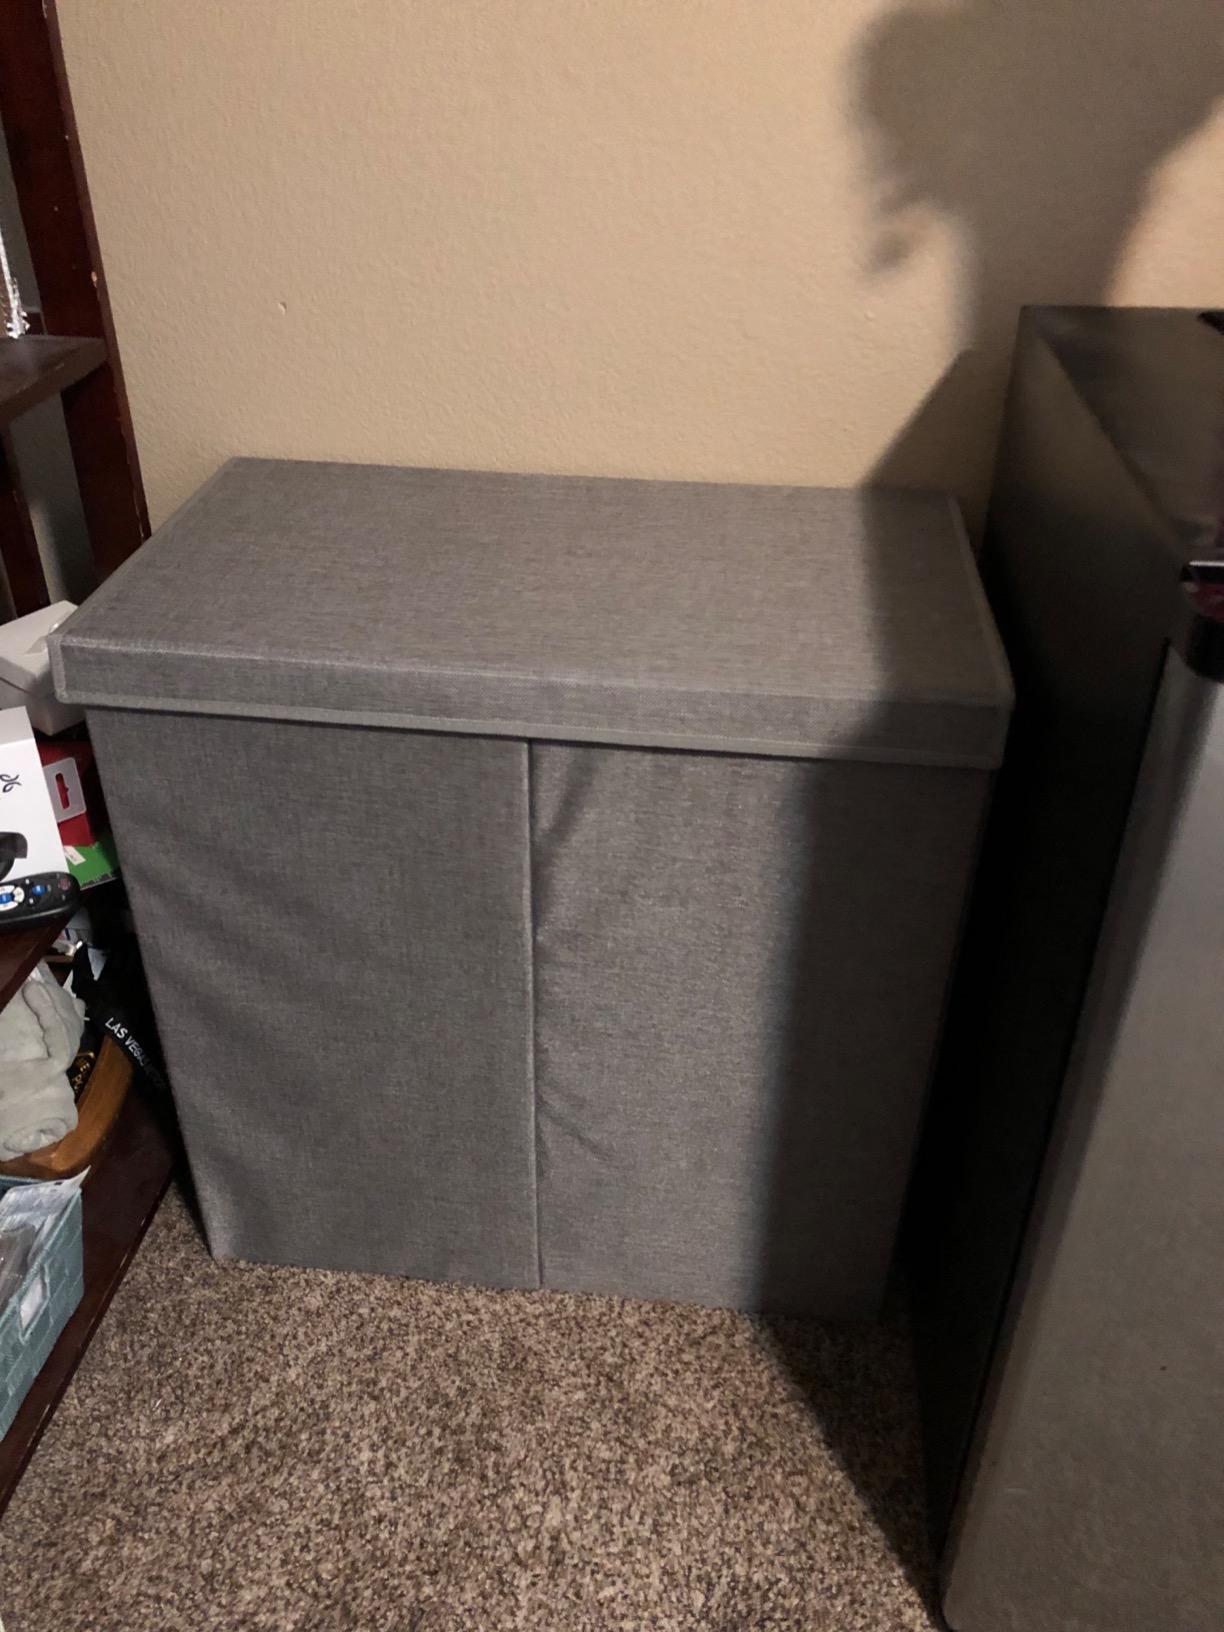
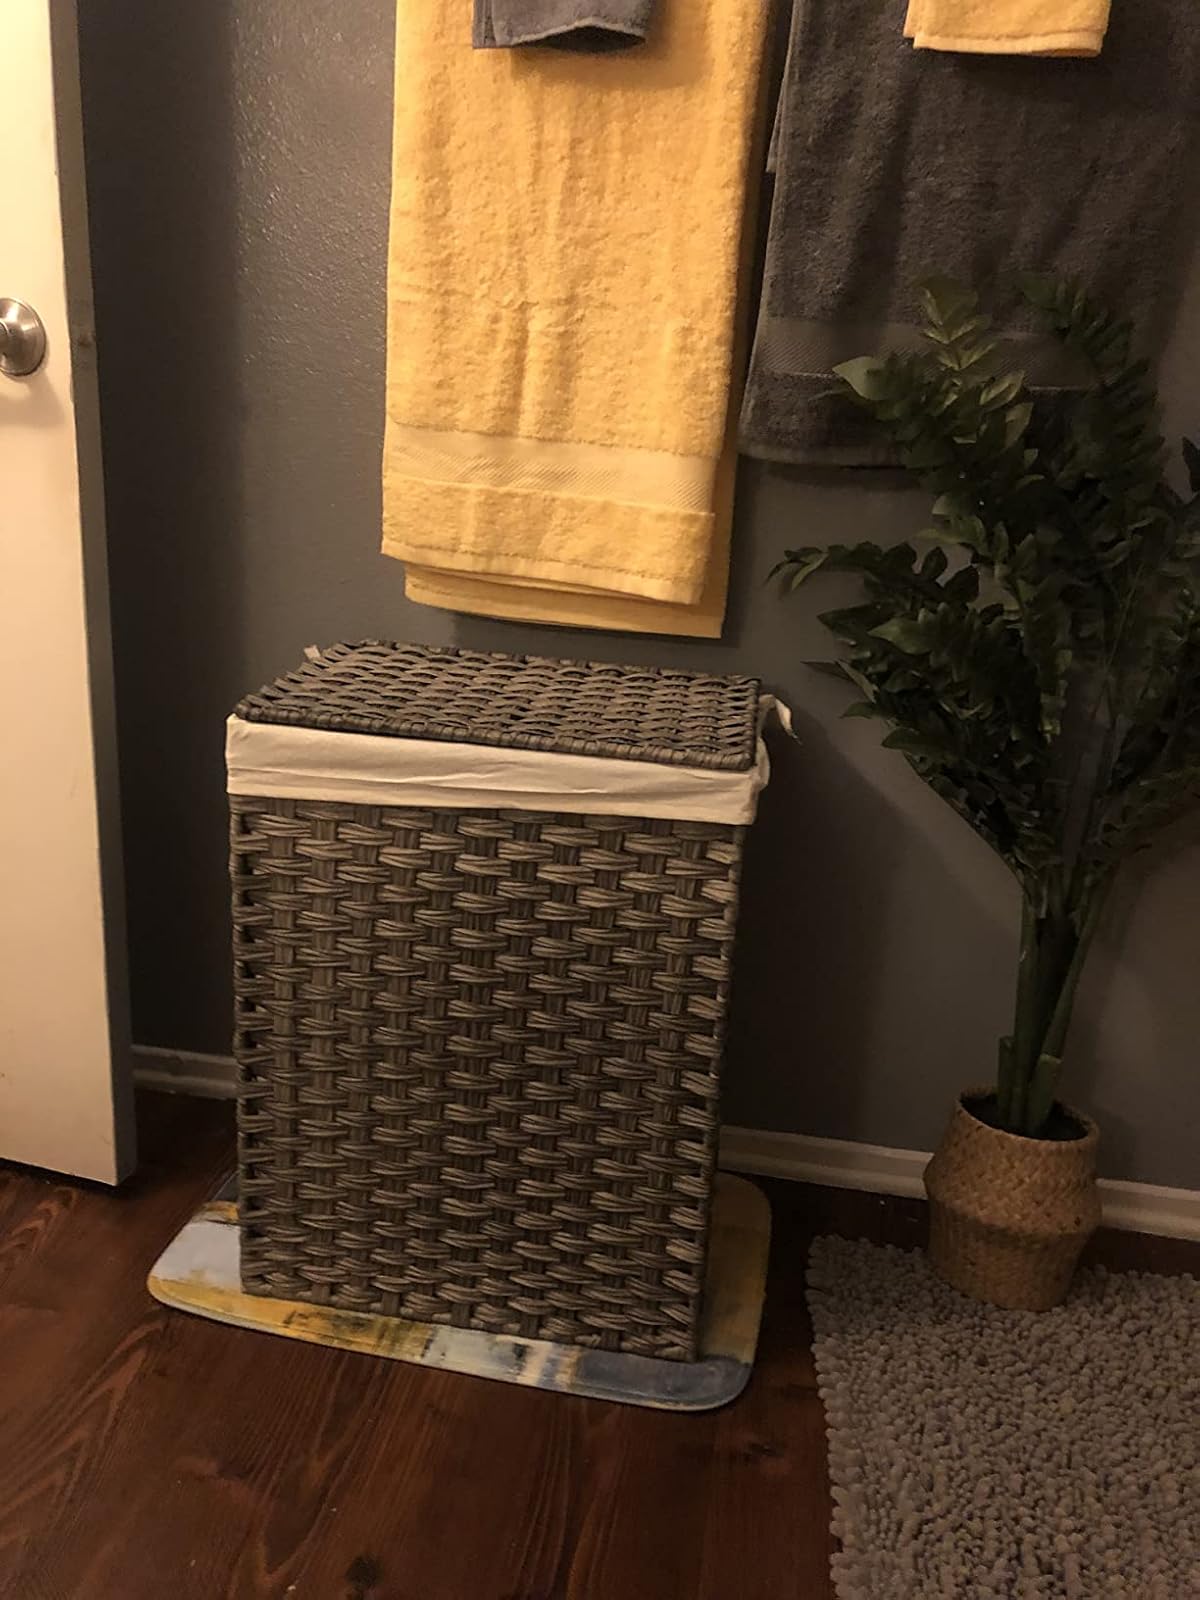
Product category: items_hamper
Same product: no